Double Duty

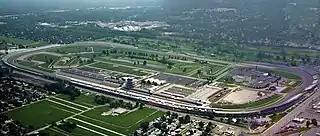
Indianapolis Motor Speedway

The Indianapolis 500 debuted in 1911, and from its onset, was scheduled in conjunction with Memorial Day. In 1960, Charlotte Motor Speedway was completed, and the inaugural World 600 was scheduled for Memorial Day weekend as well. However, for 1960, it was postponed until June 19 in order to ready the facility.